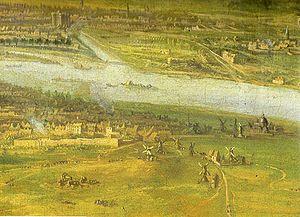
Sauveur Le Conte, né en 1659 et mort en 1694, est un peintre de guerre français.
La Bastille ou Bastille Saint-Antoine, anciennement fort et bastide Saint-Anthoine lez Paris, est une forteresse construite au XIVᵉ siècle, à l'emplacement du débouché de la rue Saint-Antoine sur l’actuelle place de la Bastille à Paris. Devenue une prison, elle fut totalement détruite lors de la Révolution française, après l'événement déclencheur devenu une fête nationale en France, la prise de la Bastille du 14 juillet 1789.
Le faubourg Saint-Marceau ou Saint-Marcel est un quartier de Paris situé à cheval entre les 5ᵉ et 13ᵉ arrondissements. Il était surnommé faubourg souffrant car ce quartier fut pendant longtemps le plus laid, le plus triste et le plus pauvre de Paris.
Les termes siège de Paris ou bataille de Paris peuvent faire référence à l'un de ces évènements :
Le quartier de la Gare est le 50ᵉ quartier administratif de Paris.